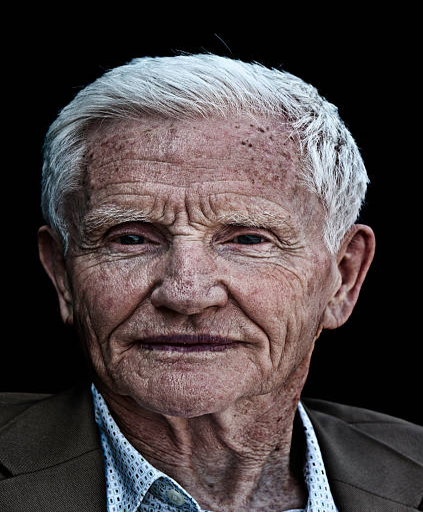
portrait of a senior man